List of GLONASS satellites

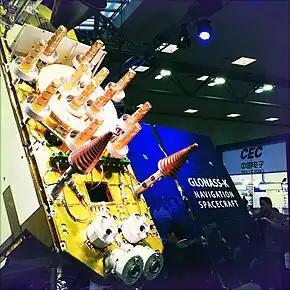
A model of a GLONASS-K satellite displayed at CeBit 2011

, 145 GLONASS navigation satellites have been launched, of which 133 reached the correct orbit and 24 are currently operational.